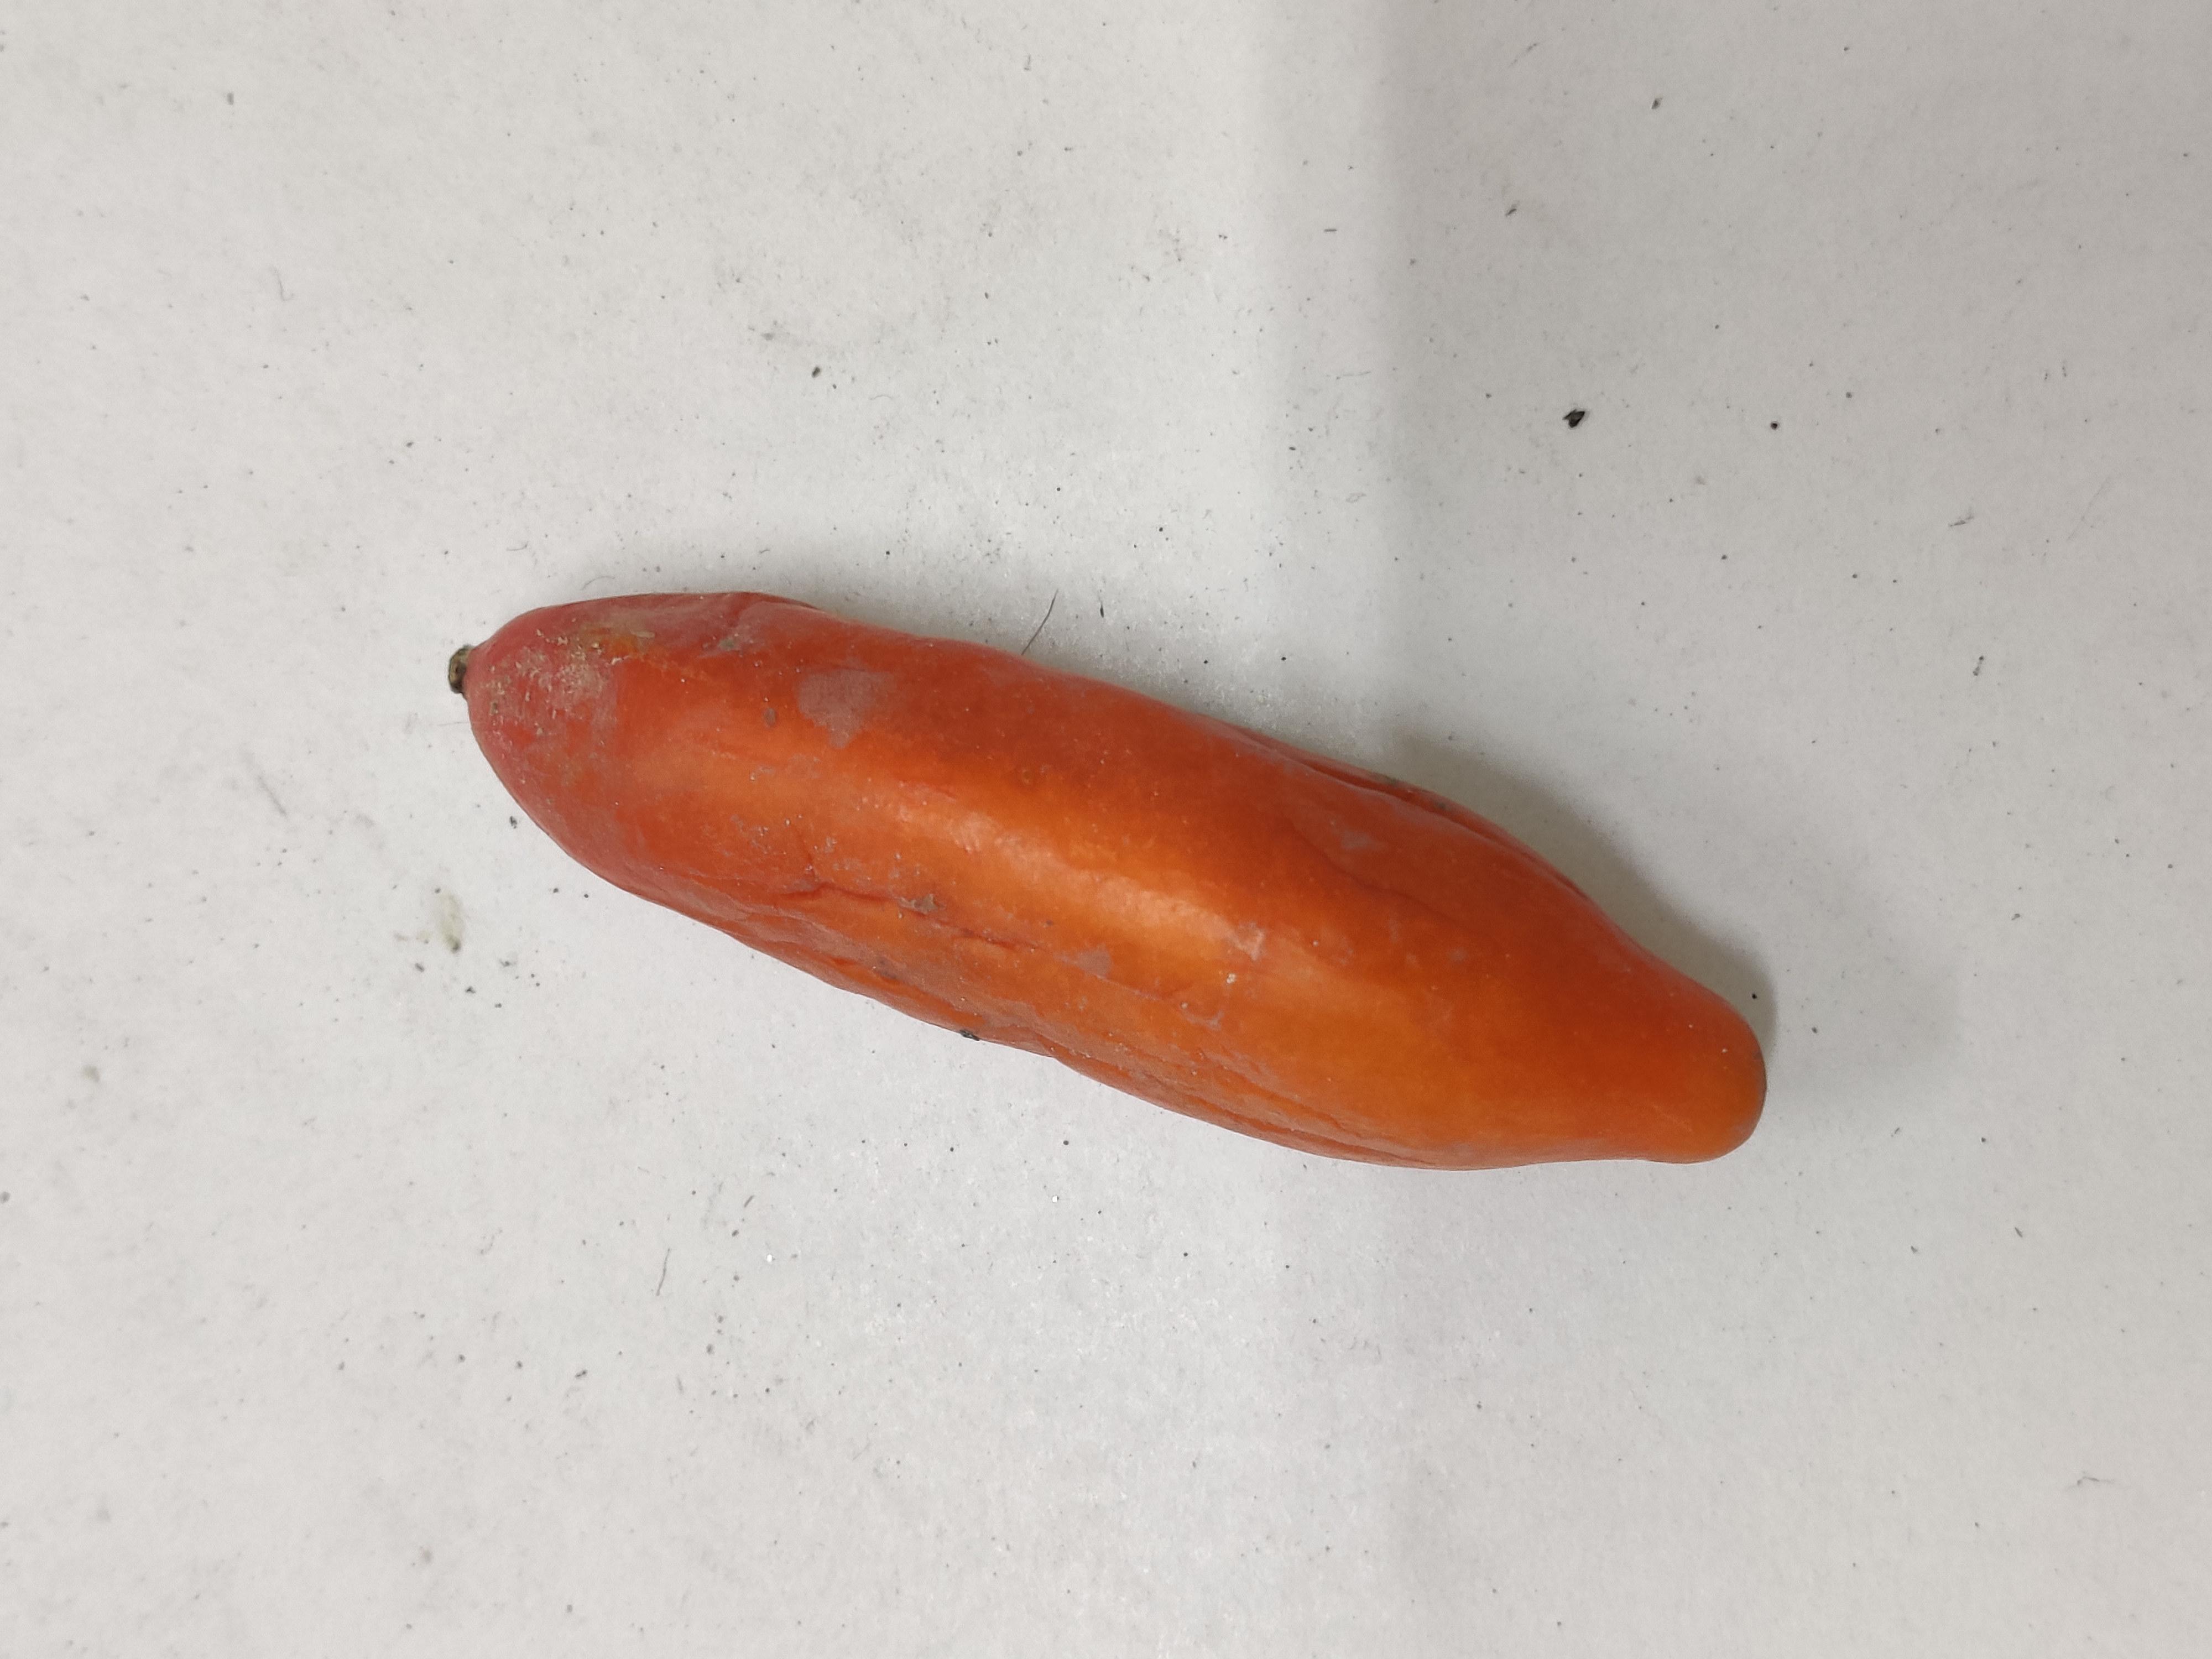
Crop: Ivy Gourd
Condition: Severely Damaged